Saligrama, Mysore

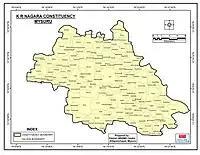
Krishnarajanagara Taluk boundary same as Assembly Constituency as per 2011 Census before creation of Saligrama Taluk

Saaligraama is a new sub-district of Mysore district, situated on the northern bank of the river Cauvery [Kaveri]. This place is esteemed as sacred by the Shri Vaishnavas on account of its having been the residence of Sri Ramanujacharya. It is the headquarters of Saligrama Taluk. It was established as a new taluk carving out of Krishnarajanagara taluk with effect from 31.12.2020 and become ninth taluk of Mysore district of Karnataka, India.